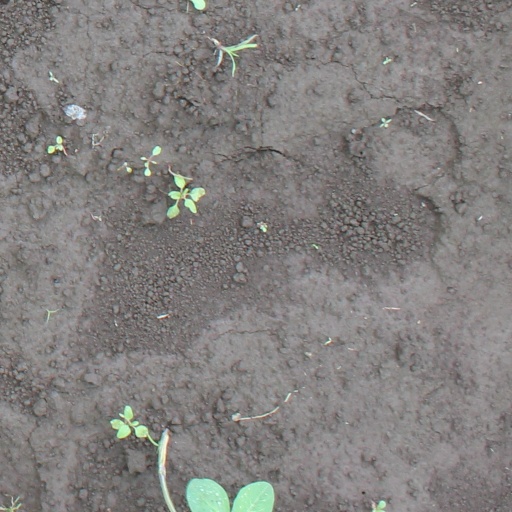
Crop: soybean